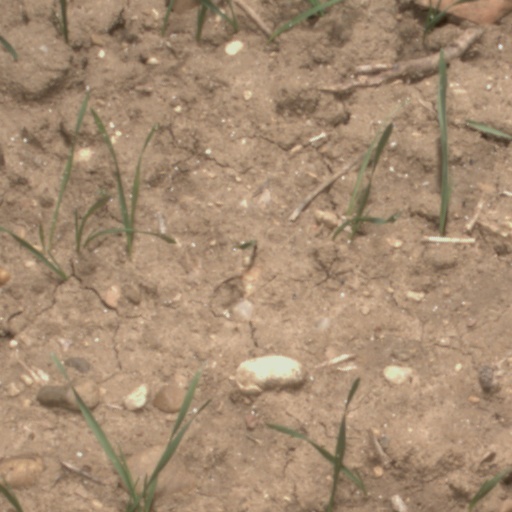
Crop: wheat